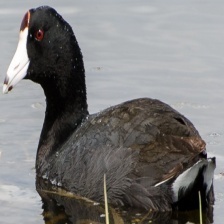
Species: AMERICAN COOT
Scientific name: FULICA AMERICANA